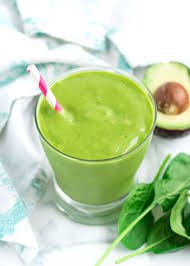
Label: Mango